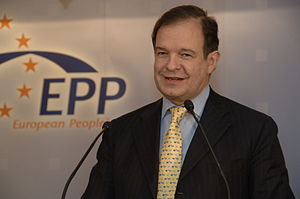
James Elles
James Edmund Moncrieff Elles er siden 1984 britisk medlem af Europa-Parlamentet, valgt for Konservative Parti.